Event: Nepal Earthquake
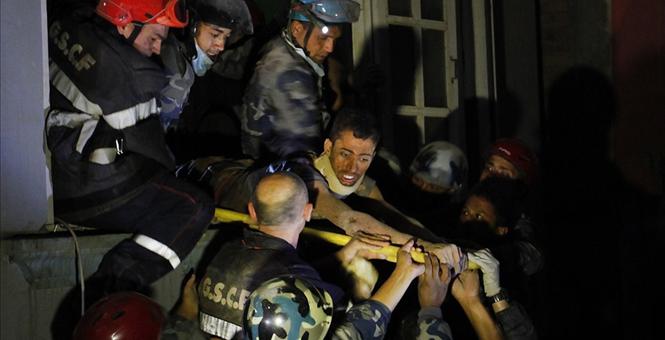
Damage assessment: damage